William Senior (journalist)

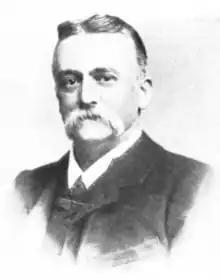
In "The Sketch", 18 October 1899

William Senior (29 March 1838 – 7 October 1920) was an Anglo-Australian journalist, angler, "Chief Hansard Short Hand Writer", co-founder of Brisbane's famed Johnsonian Club, editor and writer of short stories, known also by his pen name "Red Spinner".